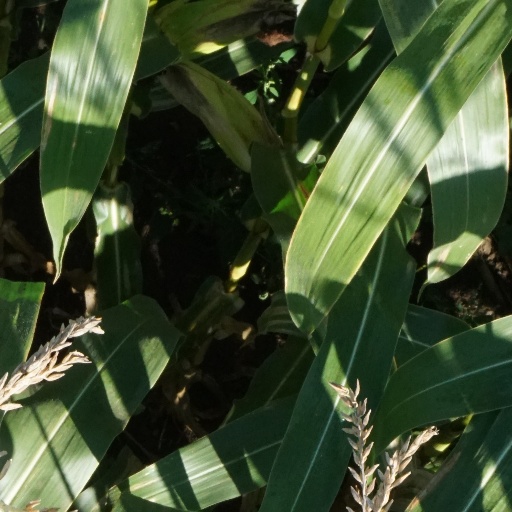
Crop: maize; corn